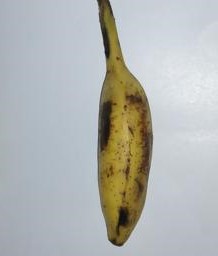
Banana variety: Champa Kola